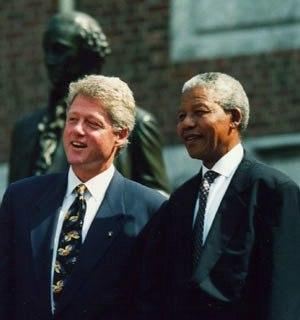
Nelson Rolihlahla Mandela, dont le nom du clan tribal est « Madiba », né le 18 juillet 1918 à Mvezo et mort le 5 décembre 2013 à Johannesburg, est un homme d'État sud-africain ; il a été l'un des dirigeants historiques de la lutte contre le système politique institutionnel de ségrégation raciale avant de devenir président de la République d'Afrique du Sud de 1994 à 1999, à la suite des premières élections nationales non ségrégationnistes de l'histoire du pays.